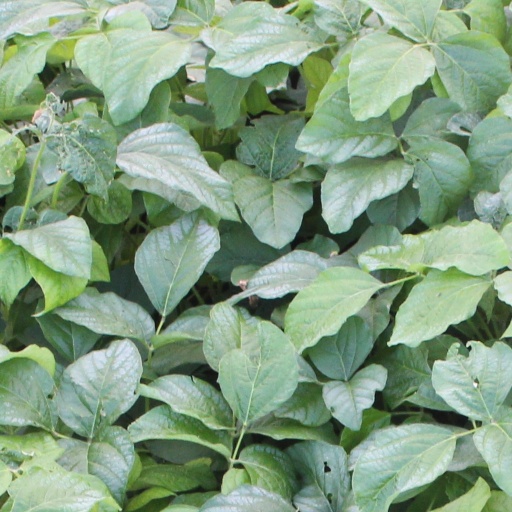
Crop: soybean